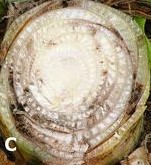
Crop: unknown
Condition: banana_panama_disease